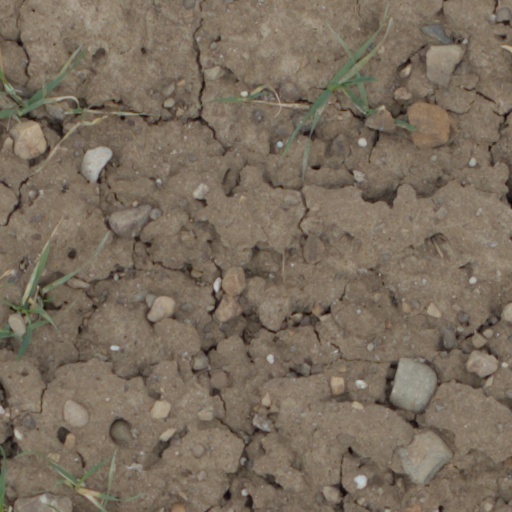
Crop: wheat